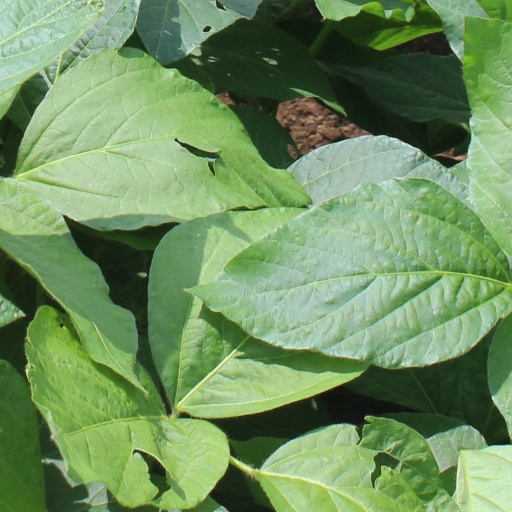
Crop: soybean